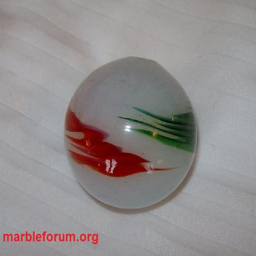
this lightning strike is a very rare and beautiful hand blown glass marble made in the late 1800s .